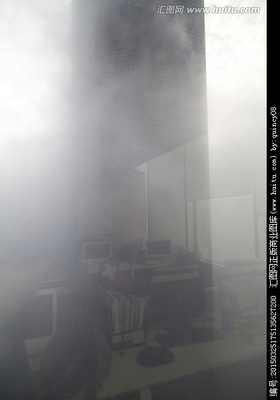
Weather: foggy or hazy